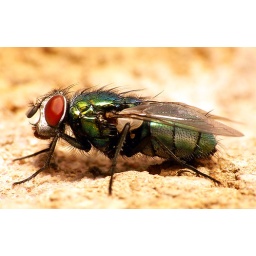
a common green bottle fly warming in the last of the sun.taken with a panasonic fz50 and a raynox 250 macro lens.